Christopher Johnston (Assyriologist)

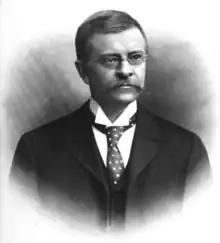

Christopher Johnston (December 8, 1856 – June 26, 1914) was an American physician and Assyriologist, a scholar of ancient Mesopotamia.